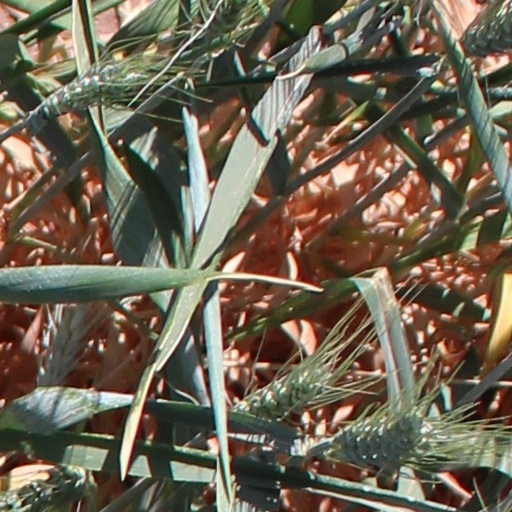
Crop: wheat